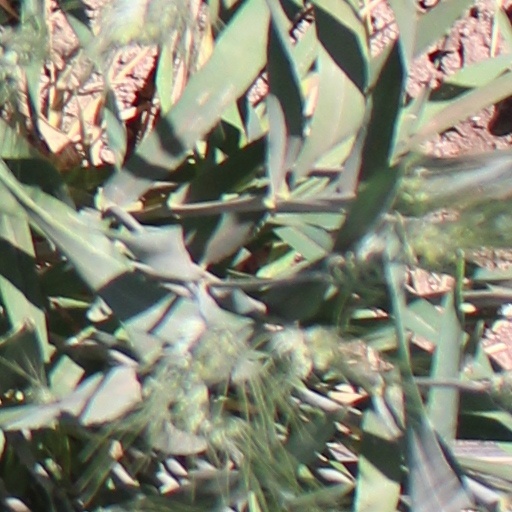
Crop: wheat